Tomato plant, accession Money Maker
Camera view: bottom (45 deg); turntable rotation: 240 degrees
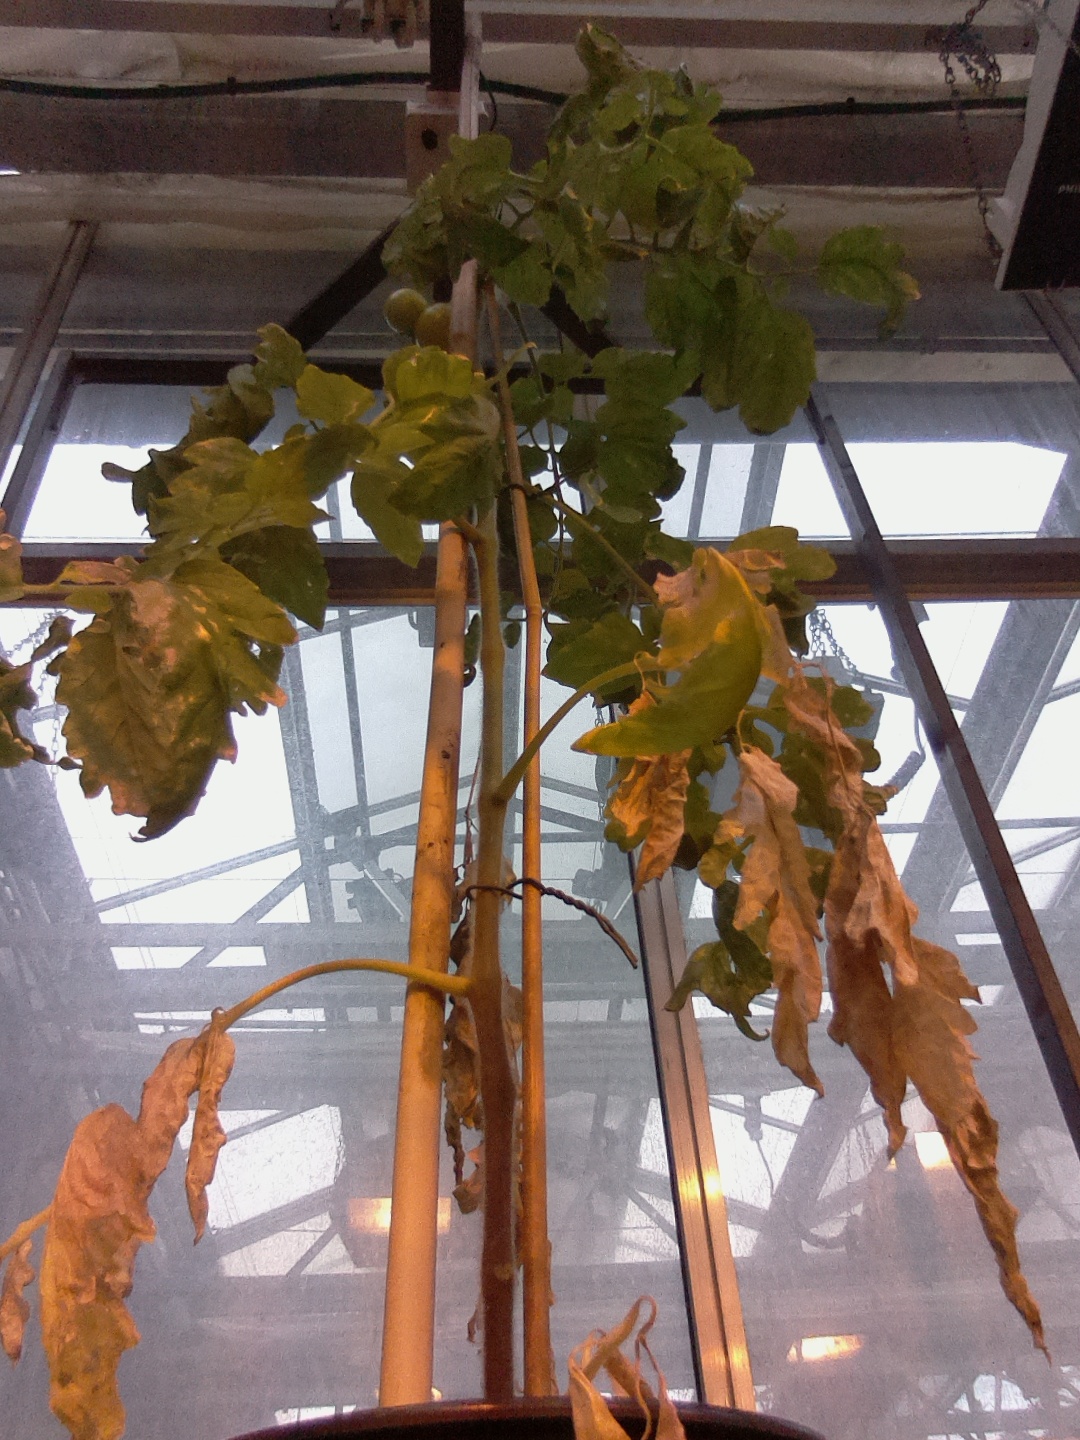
BBCH growth stage 77: 70%-80% of final fruit size